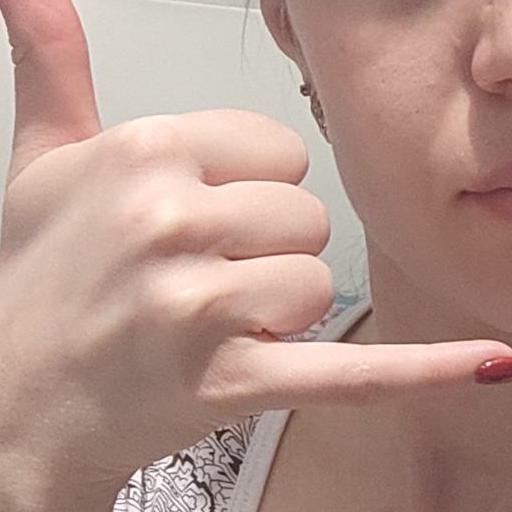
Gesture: call